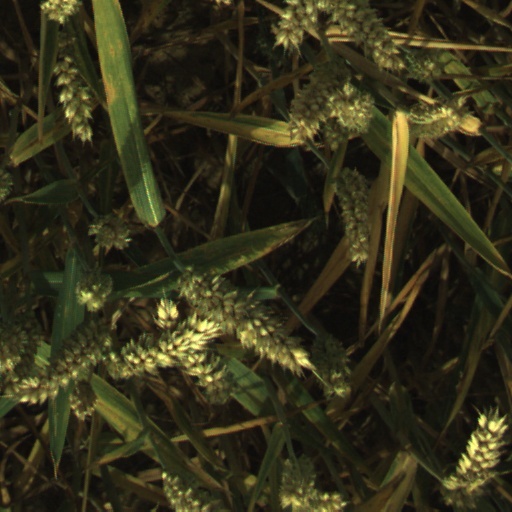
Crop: wheat